Pallathuruthy

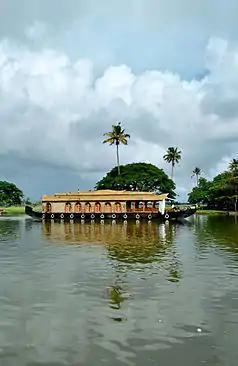
A house boat, Vembanad Lake, Kerala, India

Pallathuruthy is also a hub for many houseboat operators. The income from houseboats for tourists have helped the village economy.